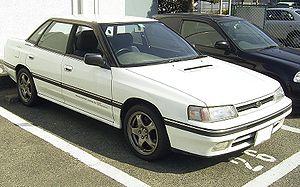
La Subaru Legacy est une berline routière de la gamme Subaru. Proposée en berline et en break, elle est très prisée des régions froides où sa transmission intégrale fait des merveilles. Elle est fabriquée à Ōta dans la préfecture de Gunma au Japon par Fuji Heavy Industries et à Lafayette dans l'état d'Indiana aux États-Unis par Subaru of Indiana Automotive.